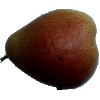
Label: pear_forelle